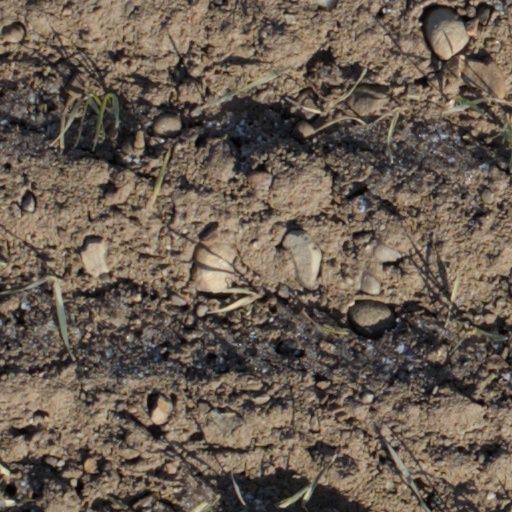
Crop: wheat